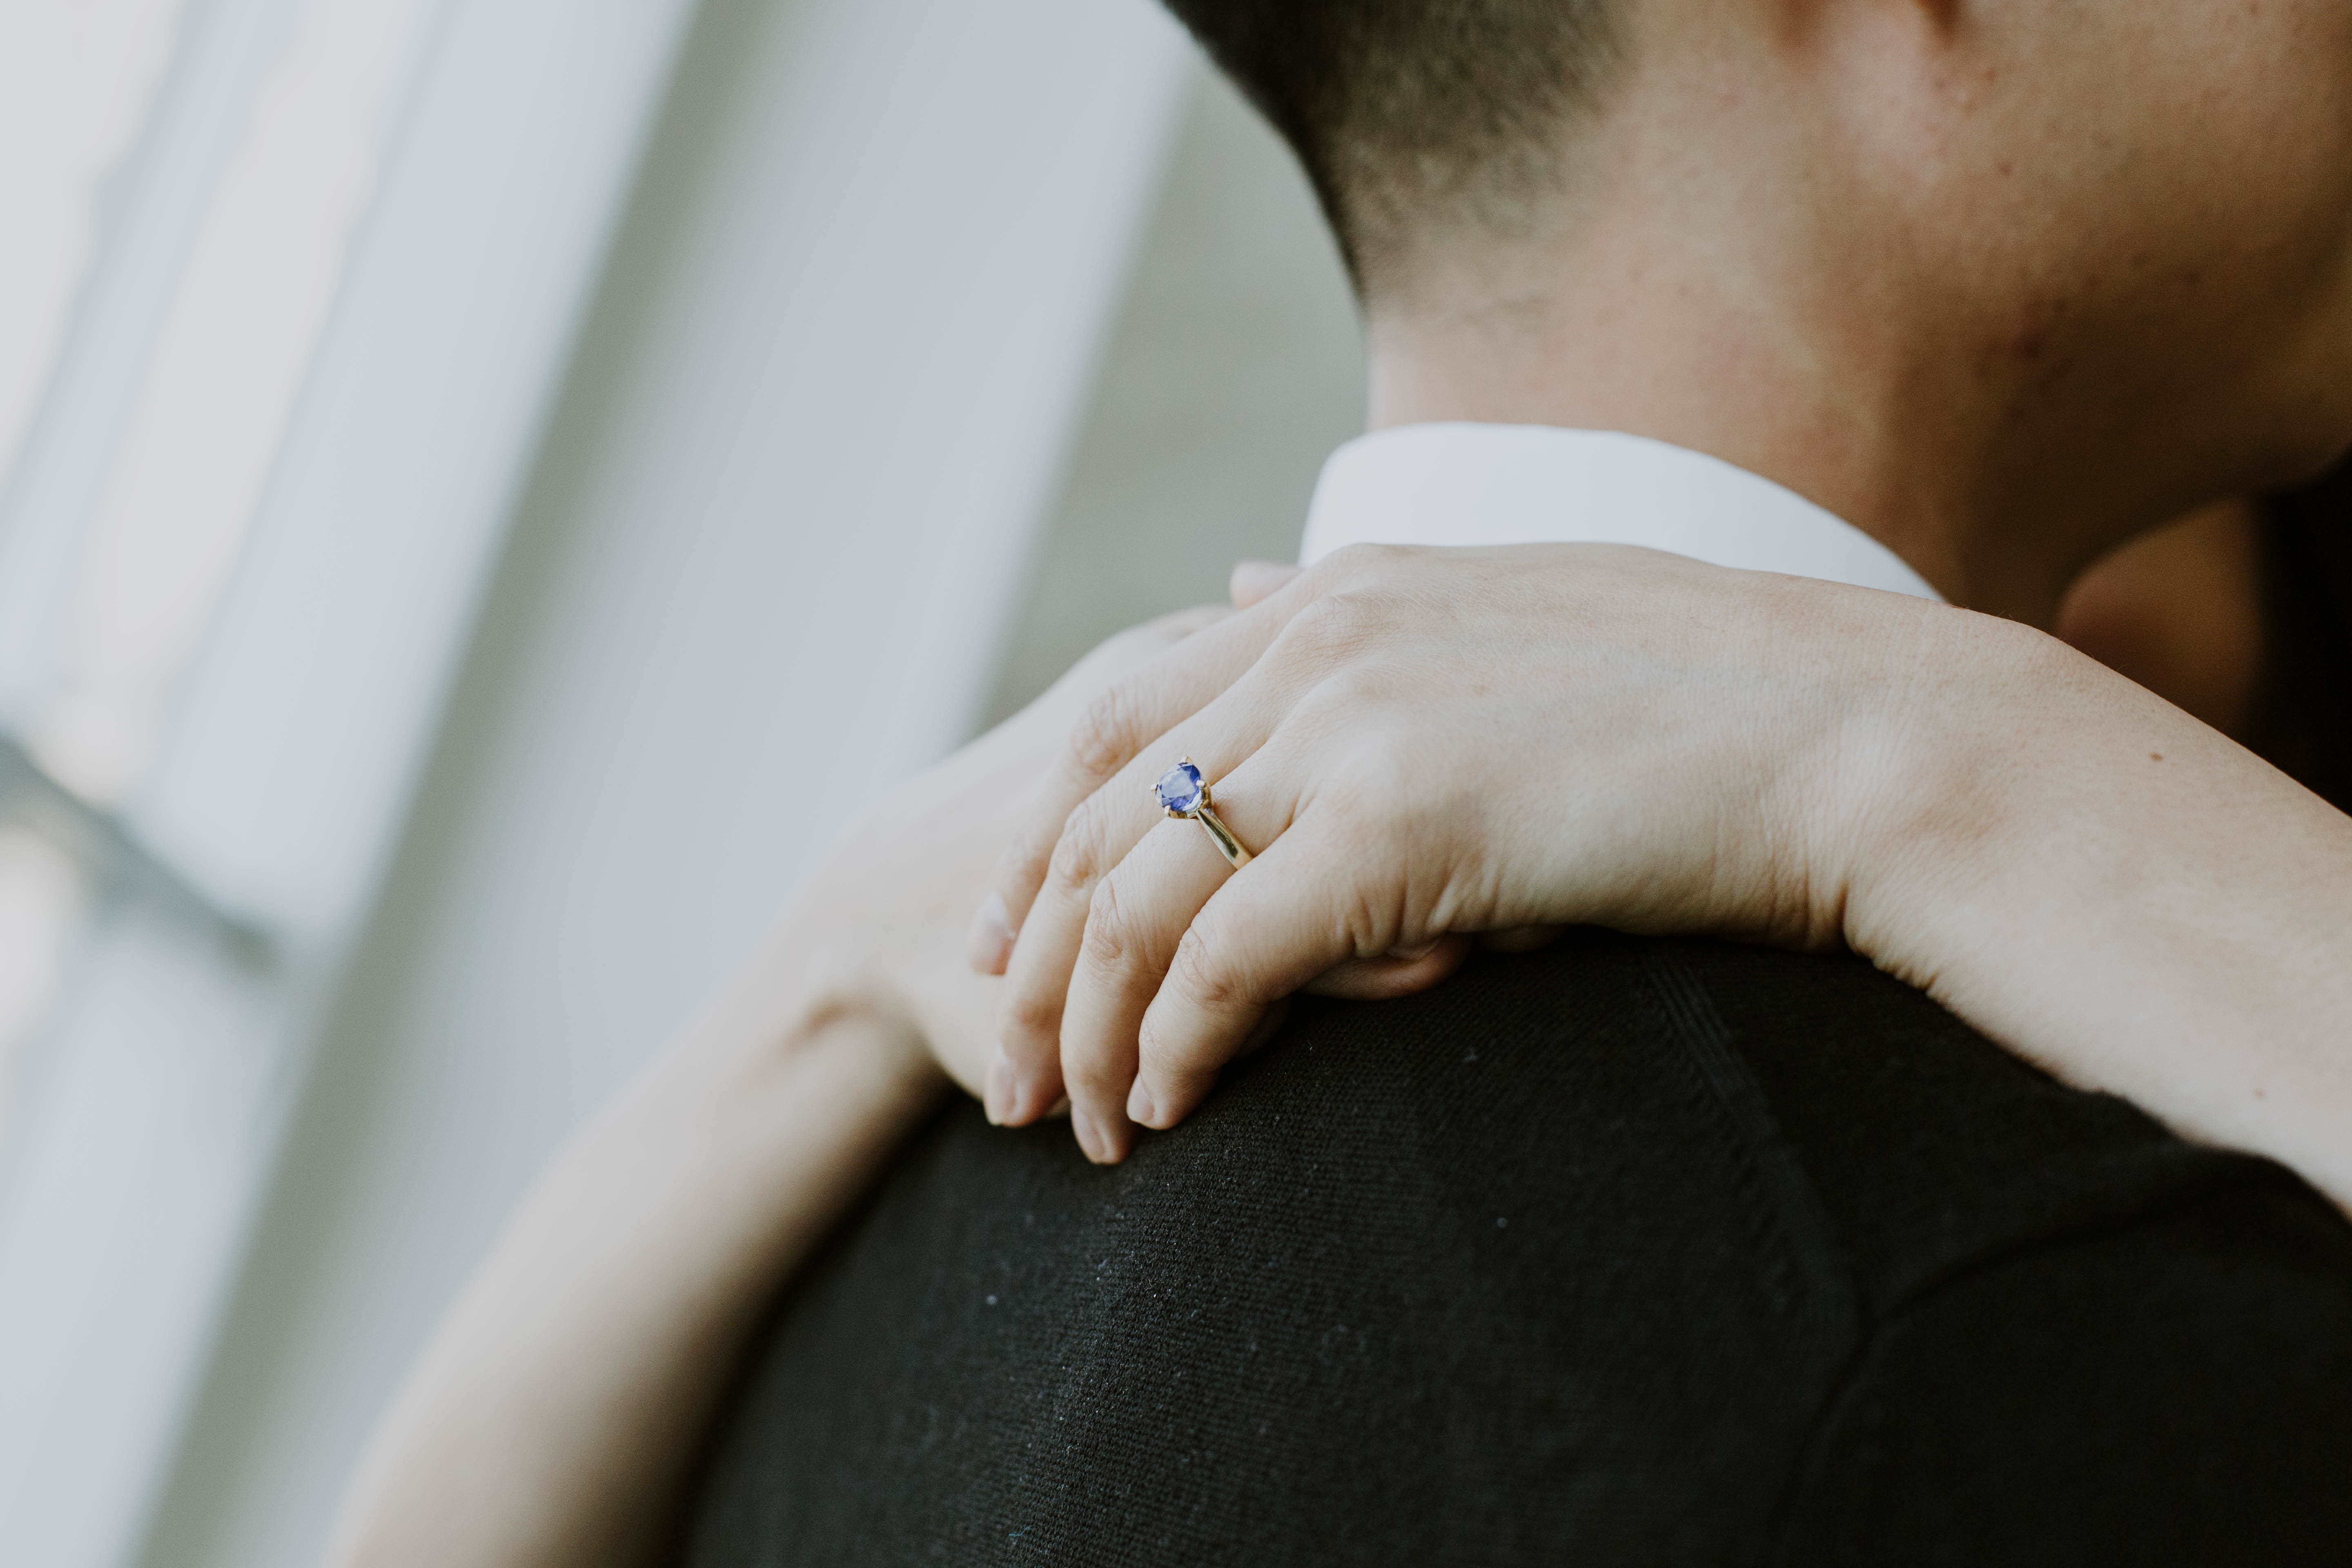
hand, man, photography, male, finger, arm, bride, groom, close up, ceremony, skin, sense